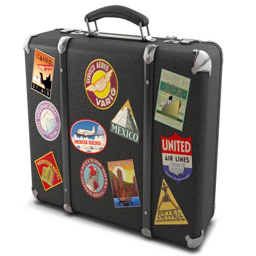
a good suitcase can make or break someone 's trip .